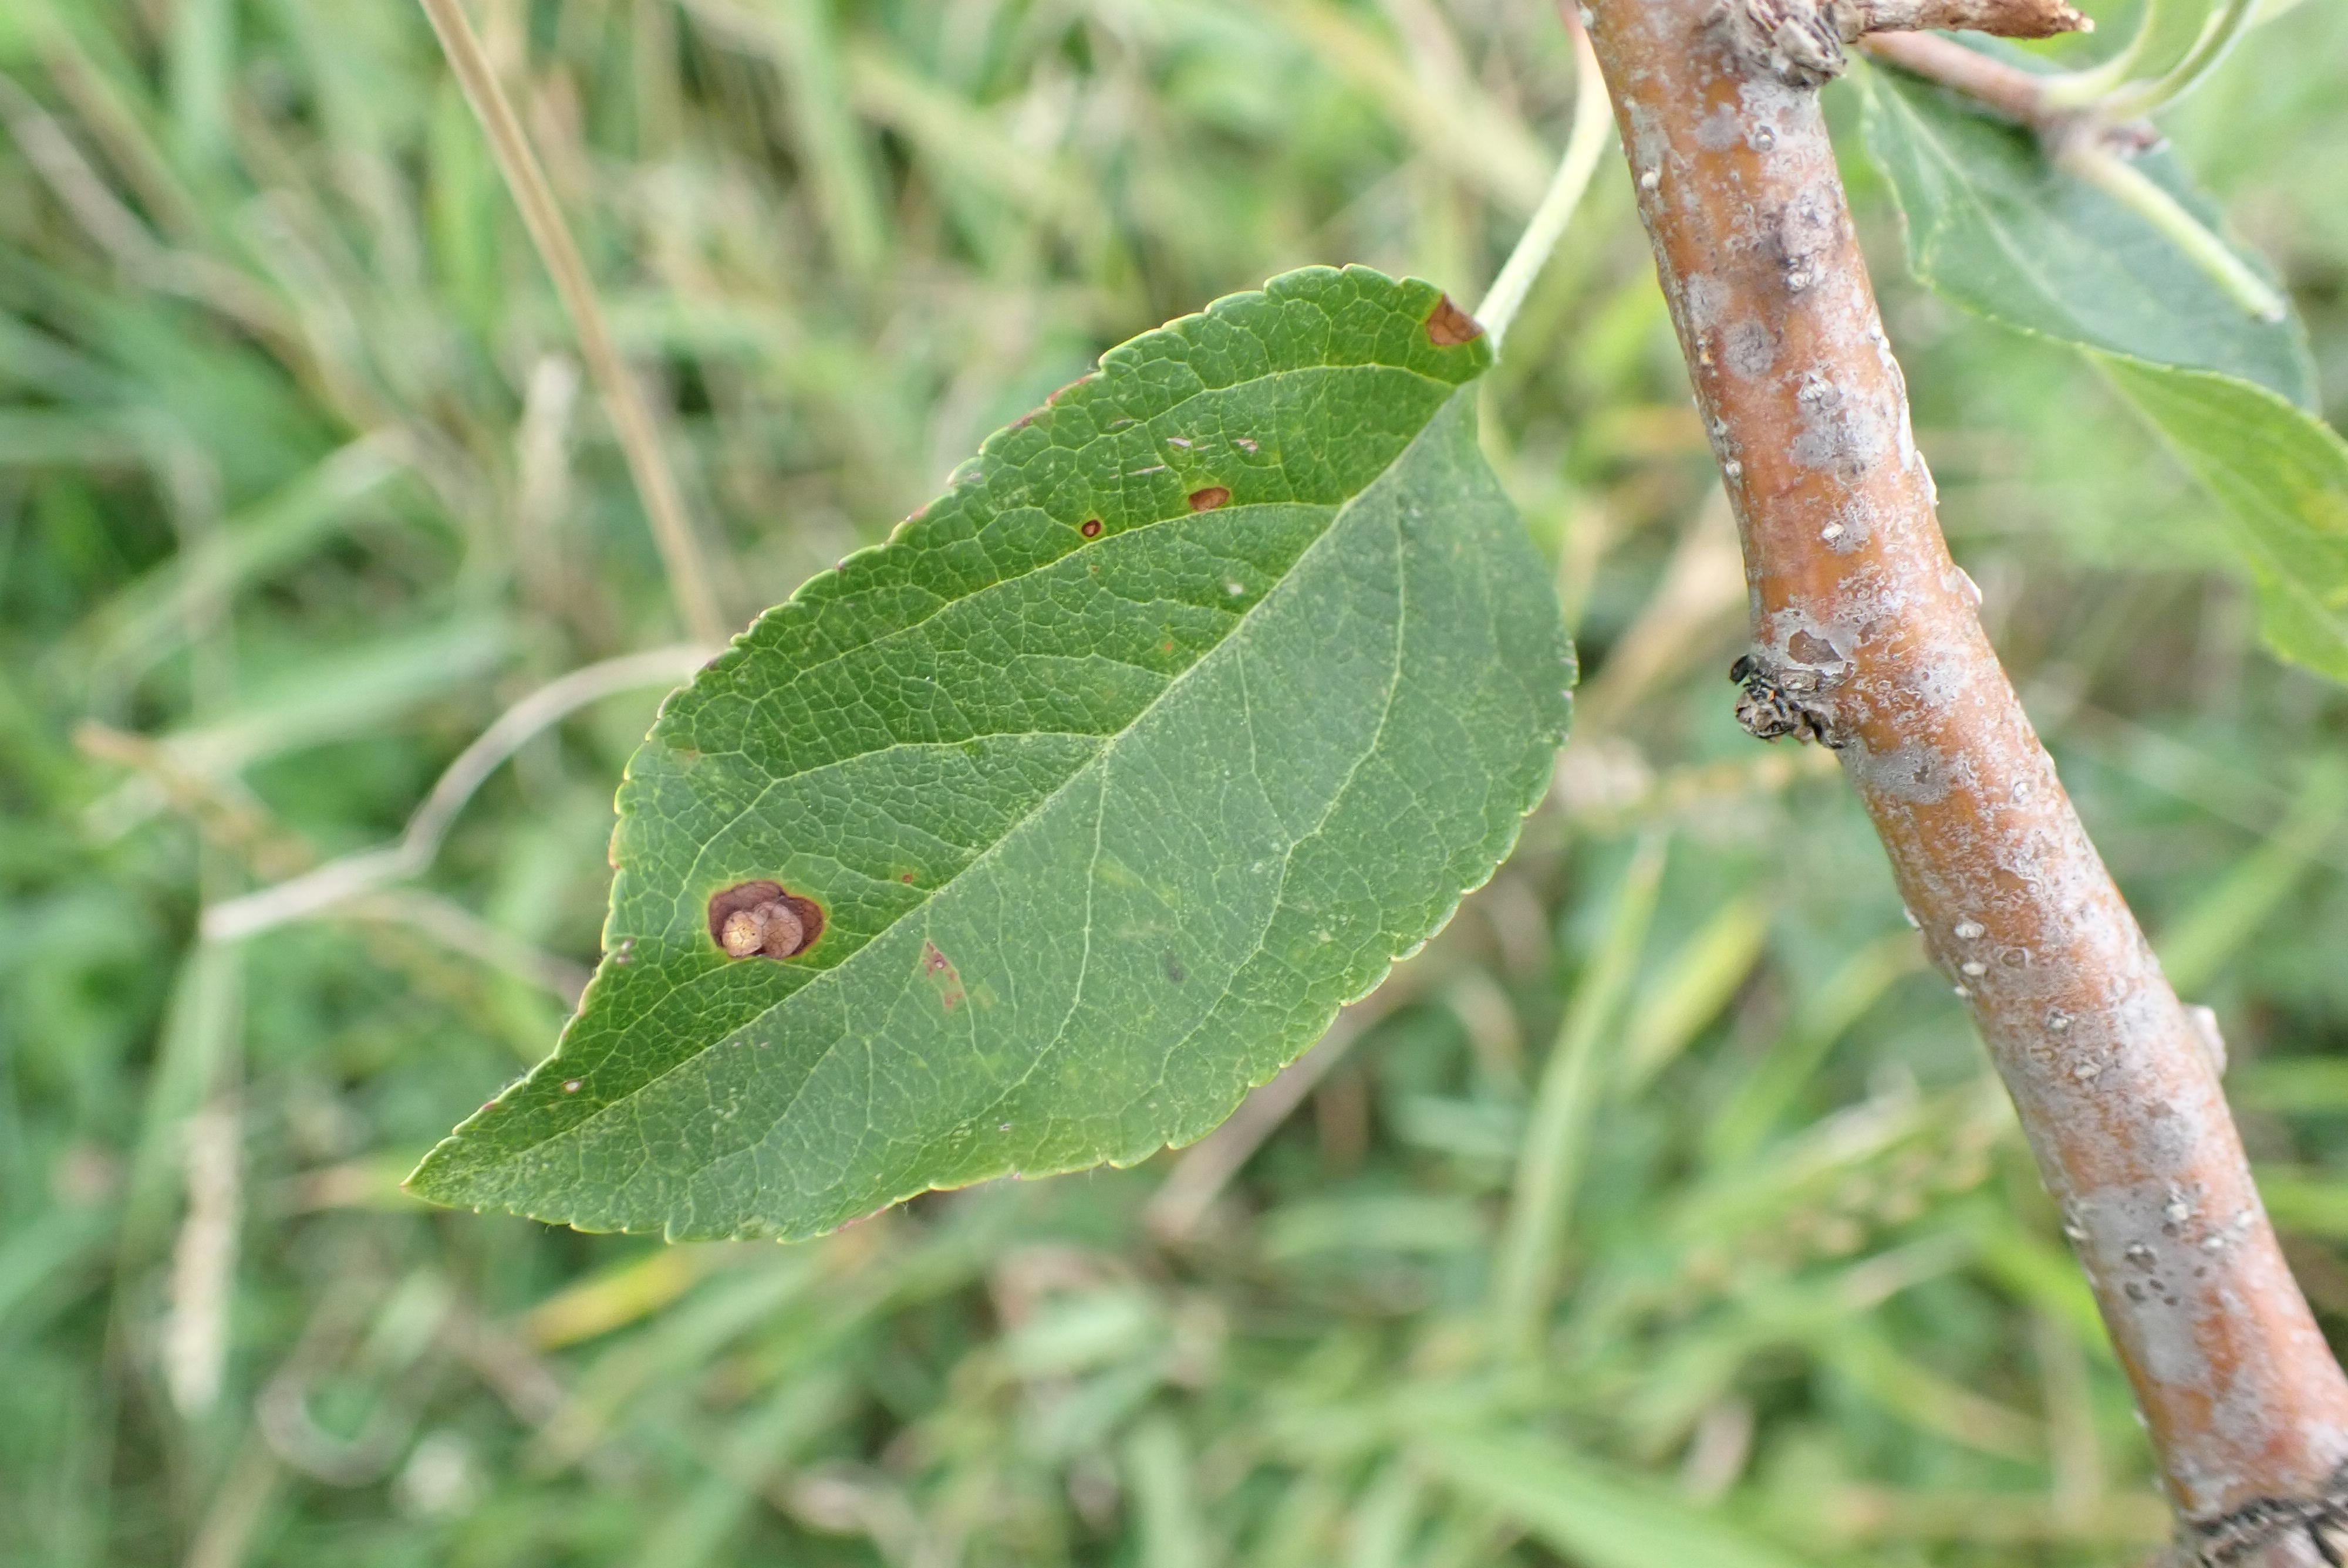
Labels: frog_eye_leaf_spot